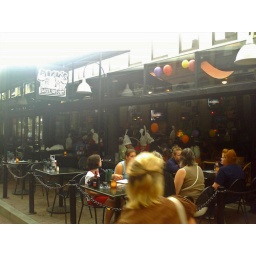
Groups of diners at Dick's Last Resort in Boston's Quincy Markets wearing paper hats shaped like ... well ... condoms.